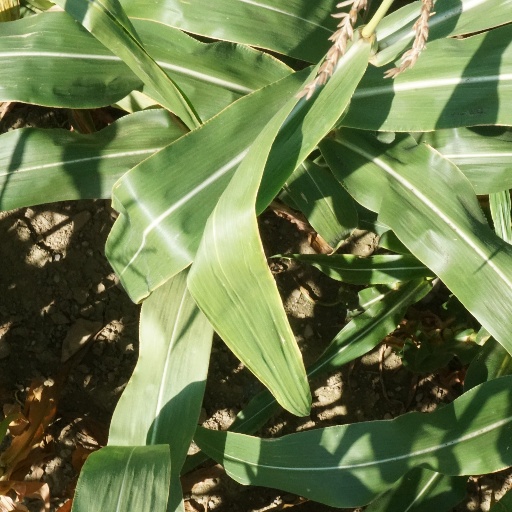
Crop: maize; corn